Chicago

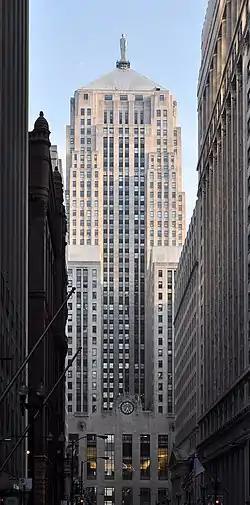
The Chicago Board of Trade Building

The city mostly lies within the typical hot-summer humid continental climate (Köppen: "Dfa"), and experiences four distinct seasons. Summers are hot and humid, with frequent heat waves. The July daily average temperature is , with afternoon temperatures peaking at . In a normal summer, temperatures reach at least on 17 days, with lakefront locations staying cooler when winds blow off the lake. Winters are relatively cold and snowy. Blizzards do occur, such as in winter 2011. There are many sunny but cold days. The normal winter high from December through March is about . January and February are the coldest months. A polar vortex in January 2019 nearly broke the city's cold record of , which was set on January 20, 1985. Measurable snowfall can continue through the first or second week of April.